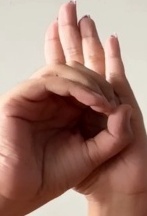
ASL sign: 0